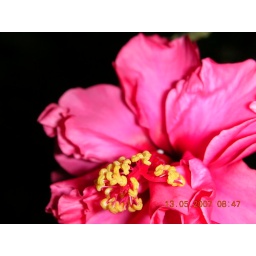
flower in my house